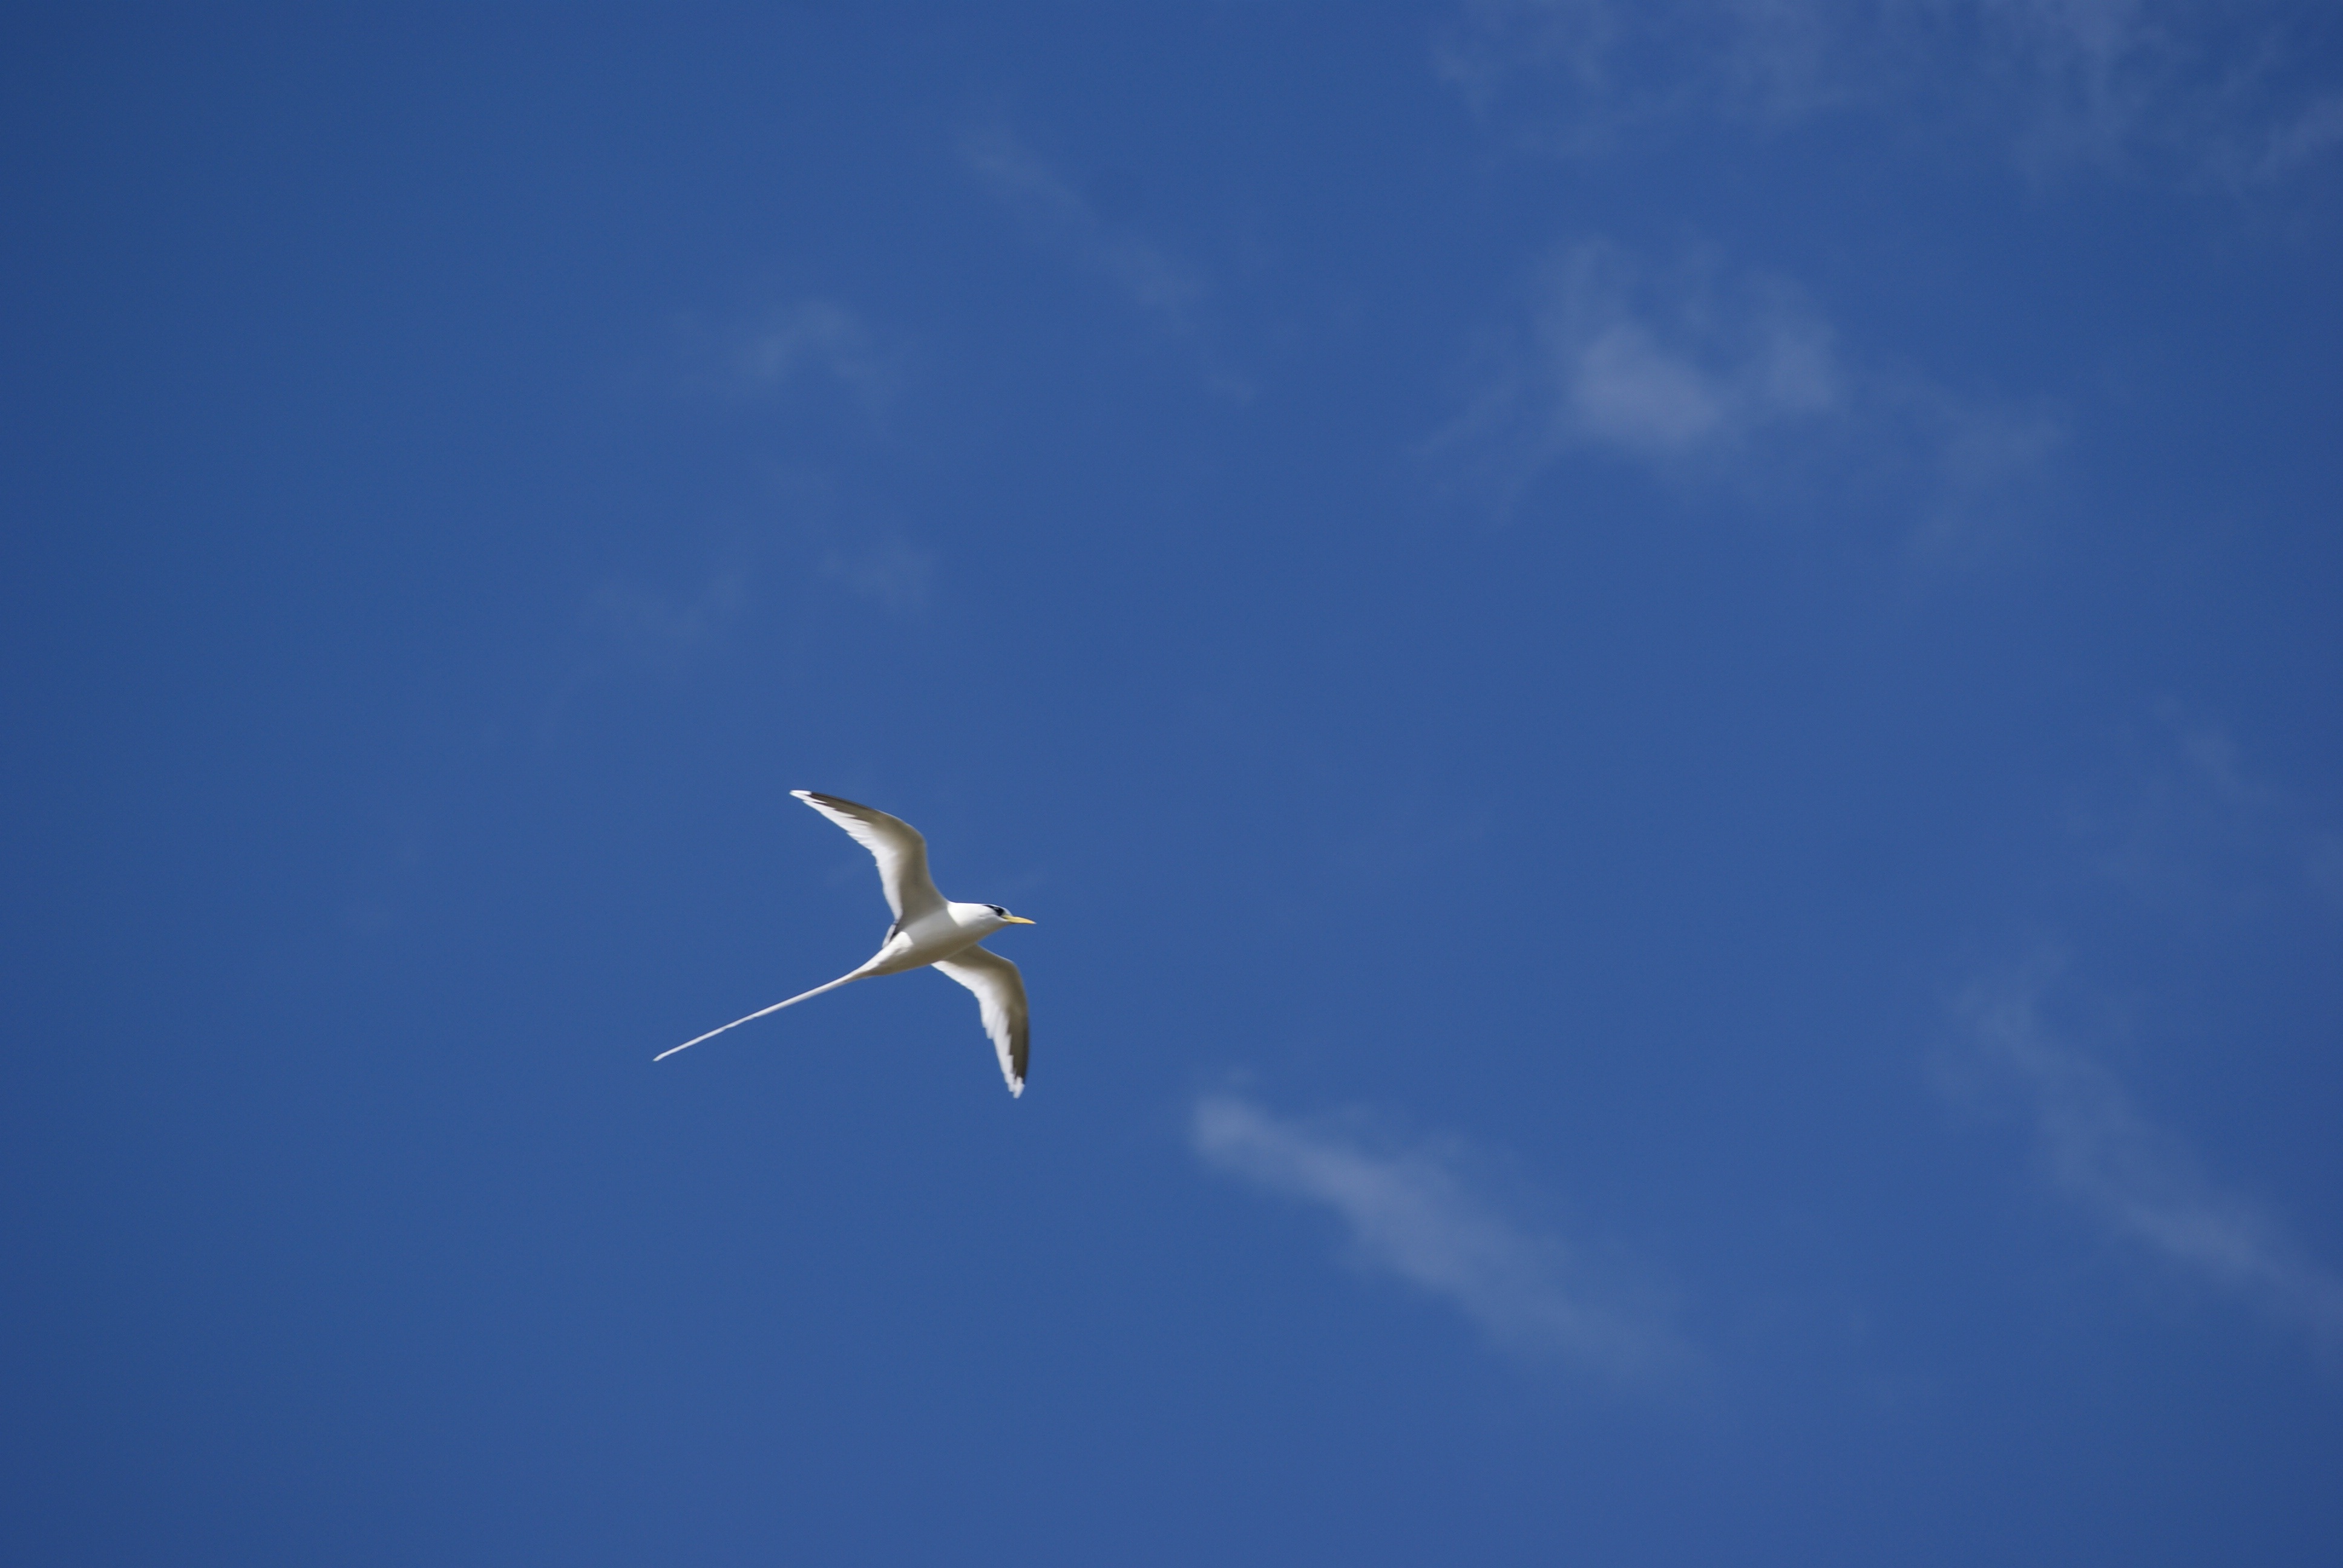
sea, nature, bird, wing, cloud, sky, white, wind, seabird, gull, flight, blue, vertebrate, endemic, charadriiformes, reunion island, phaethon, atmosphere of earth, paille en queues, phaethontiformes, phaethontidae